Sex differences in human physiology

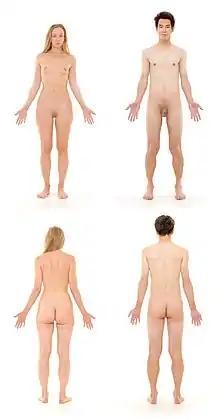
Example of male and female anatomy from front and back

Sex differences in human physiology are distinctions of physiological characteristics associated with either male or female humans. These differences are caused by the effects of the different sex chromosome complement in males and females, and differential exposure to gonadal sex hormones during development. Sexual dimorphism is a term for the phenotypic difference between males and females of the same species.